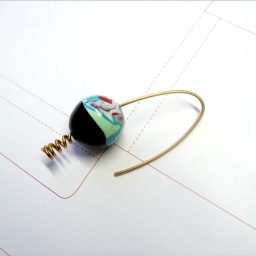
...my twin brother disappeared under the driver's seat of mum's car : - (